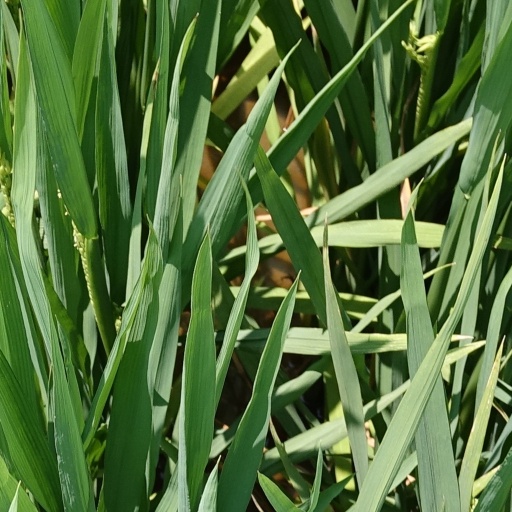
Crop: rice